History of Africa

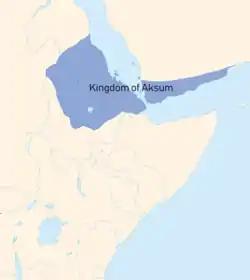
The Kingdom of Aksum in the 6th century AD.

Evidence of the early smelting of metals lead, copper, and bronze dates from the fourth millennium BC.